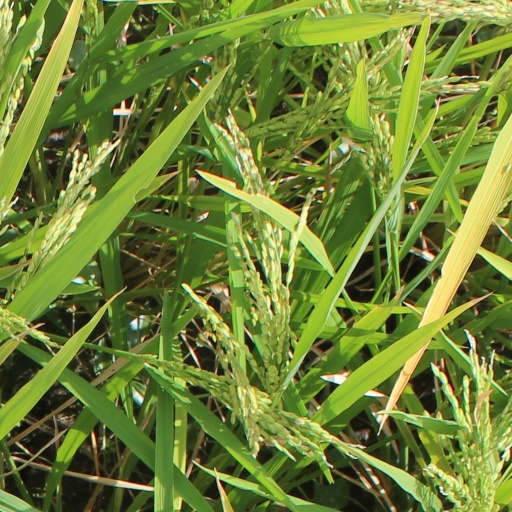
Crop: rice